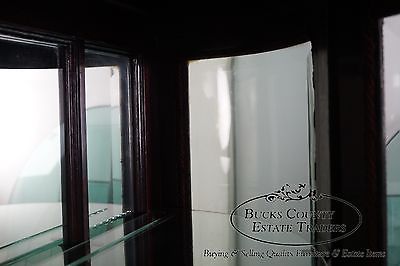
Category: cabinet